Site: brandenburg
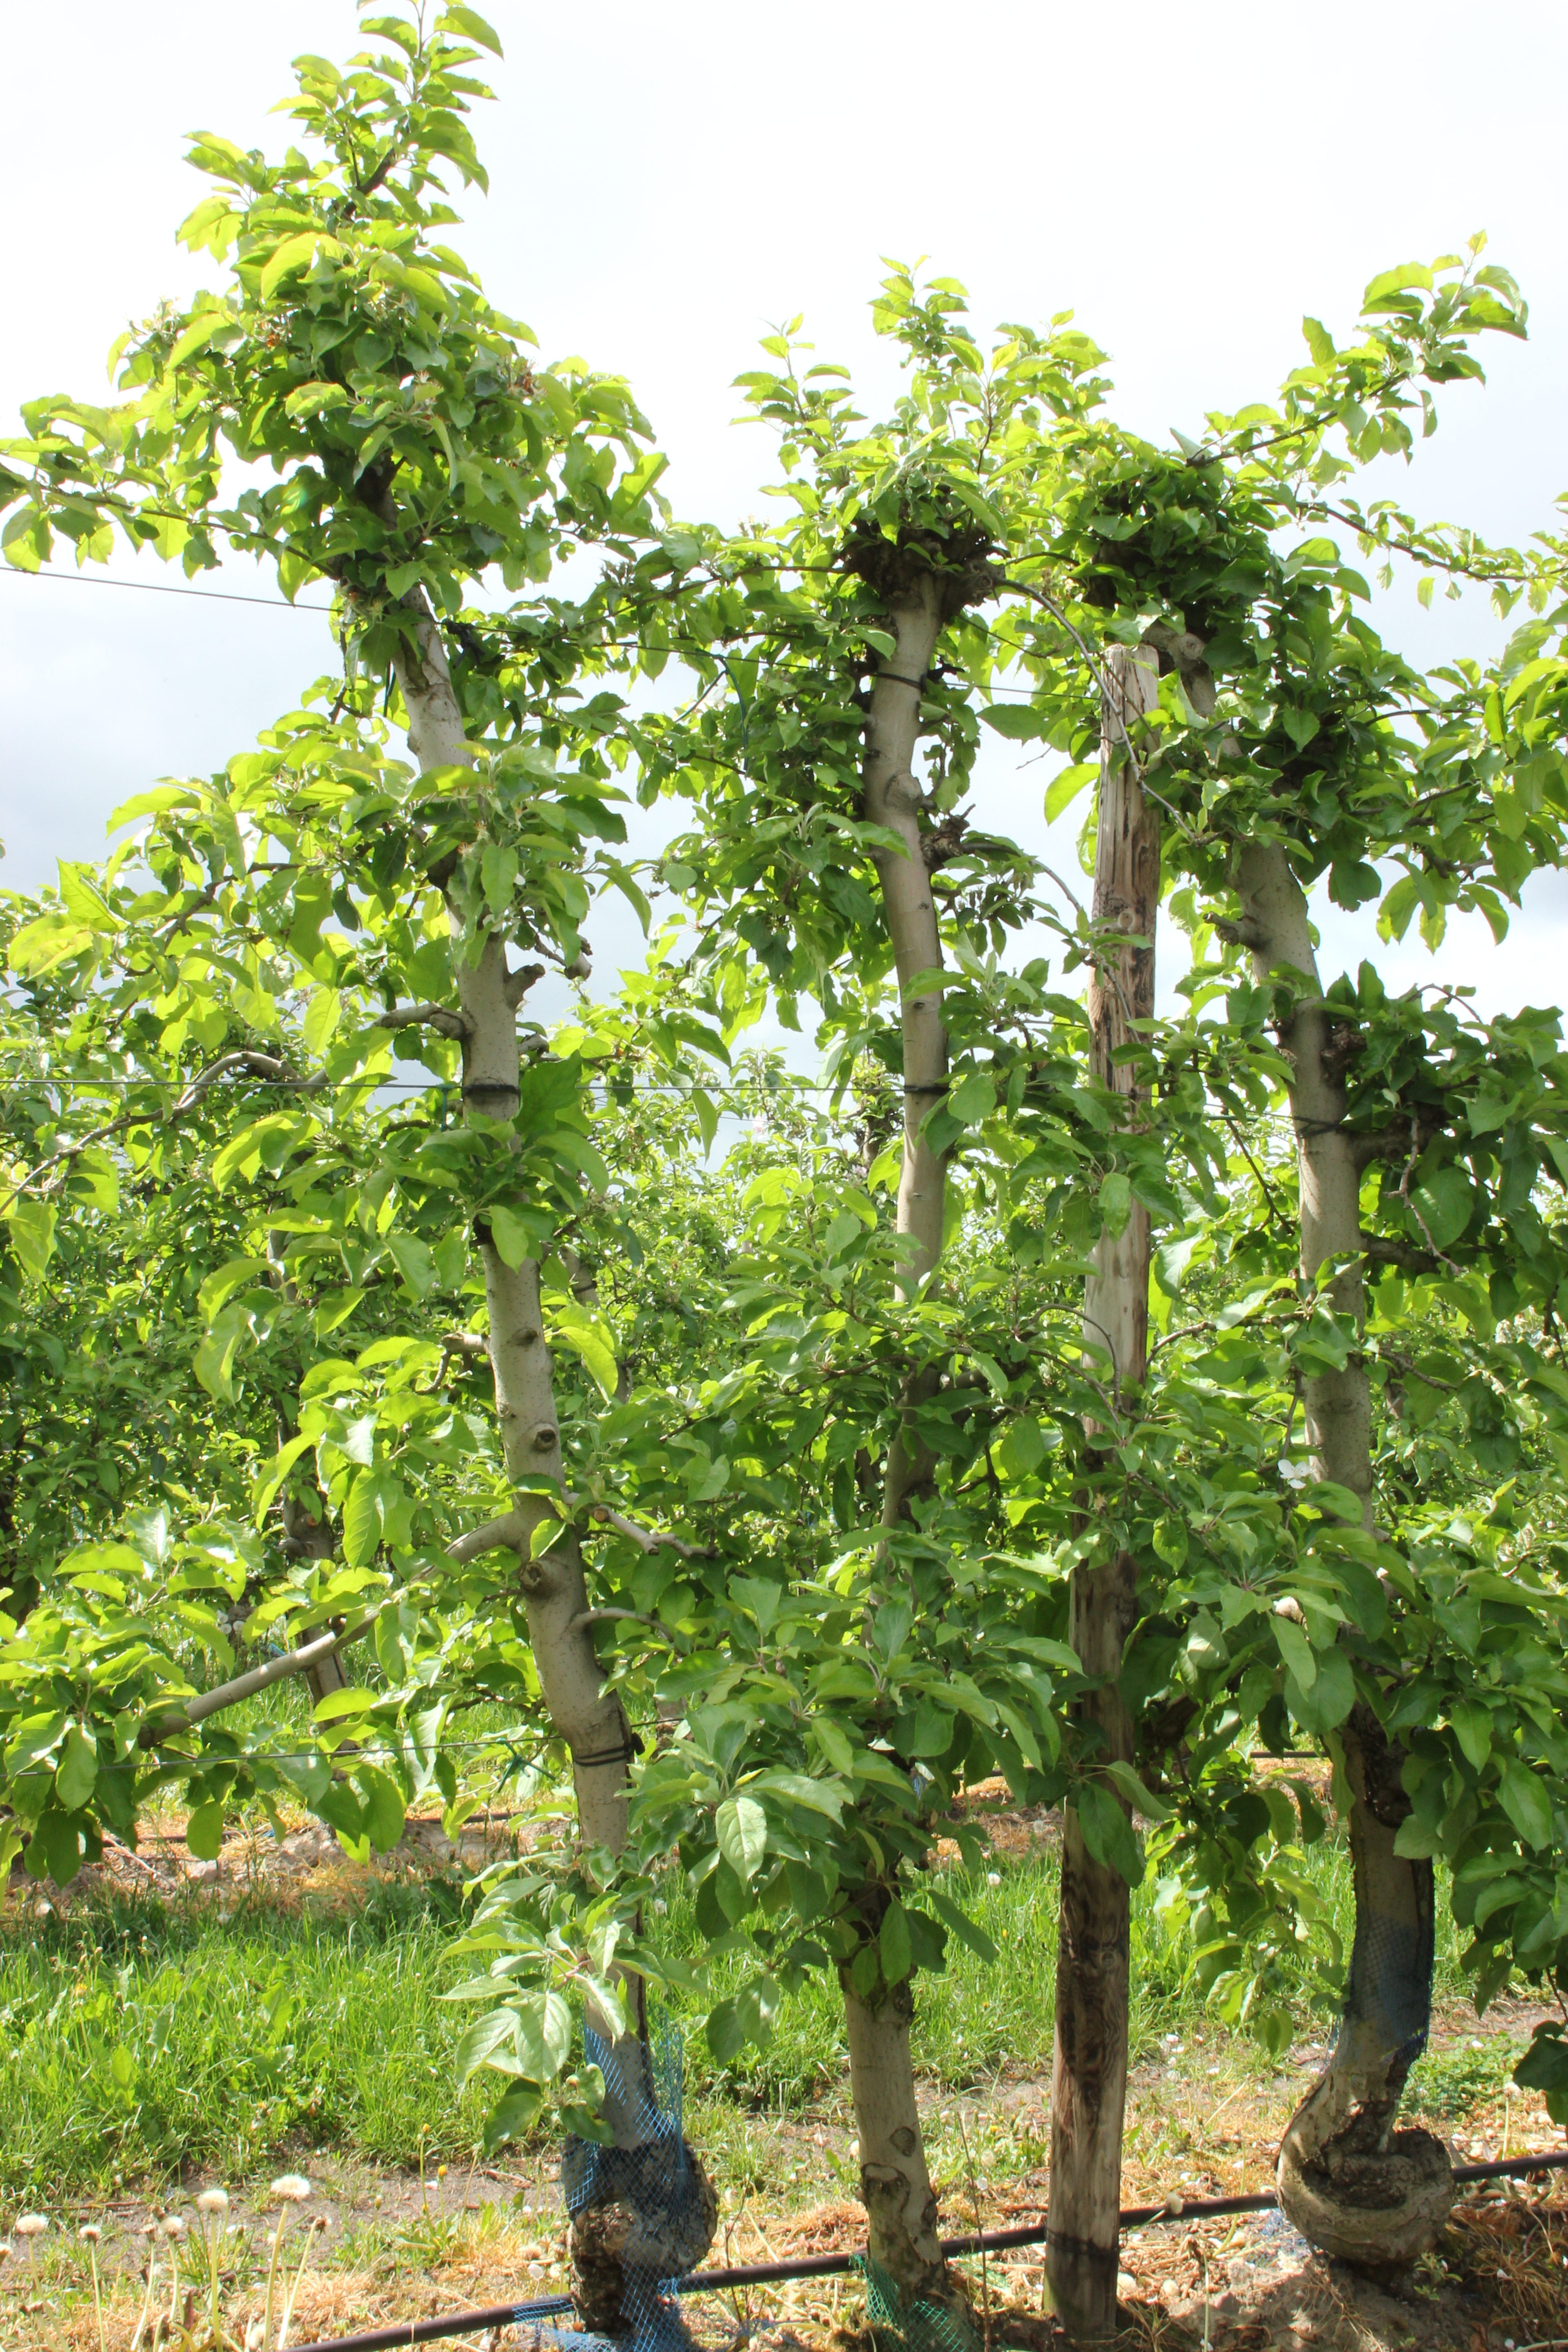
Growth stage (BBCH 67): Flowering